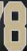
Number: 8